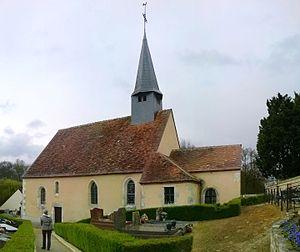
Conflans-sur-Loing, église
Conflans-sur-Loing est une commune française, située dans le département du Loiret en région Centre-Val de Loire.